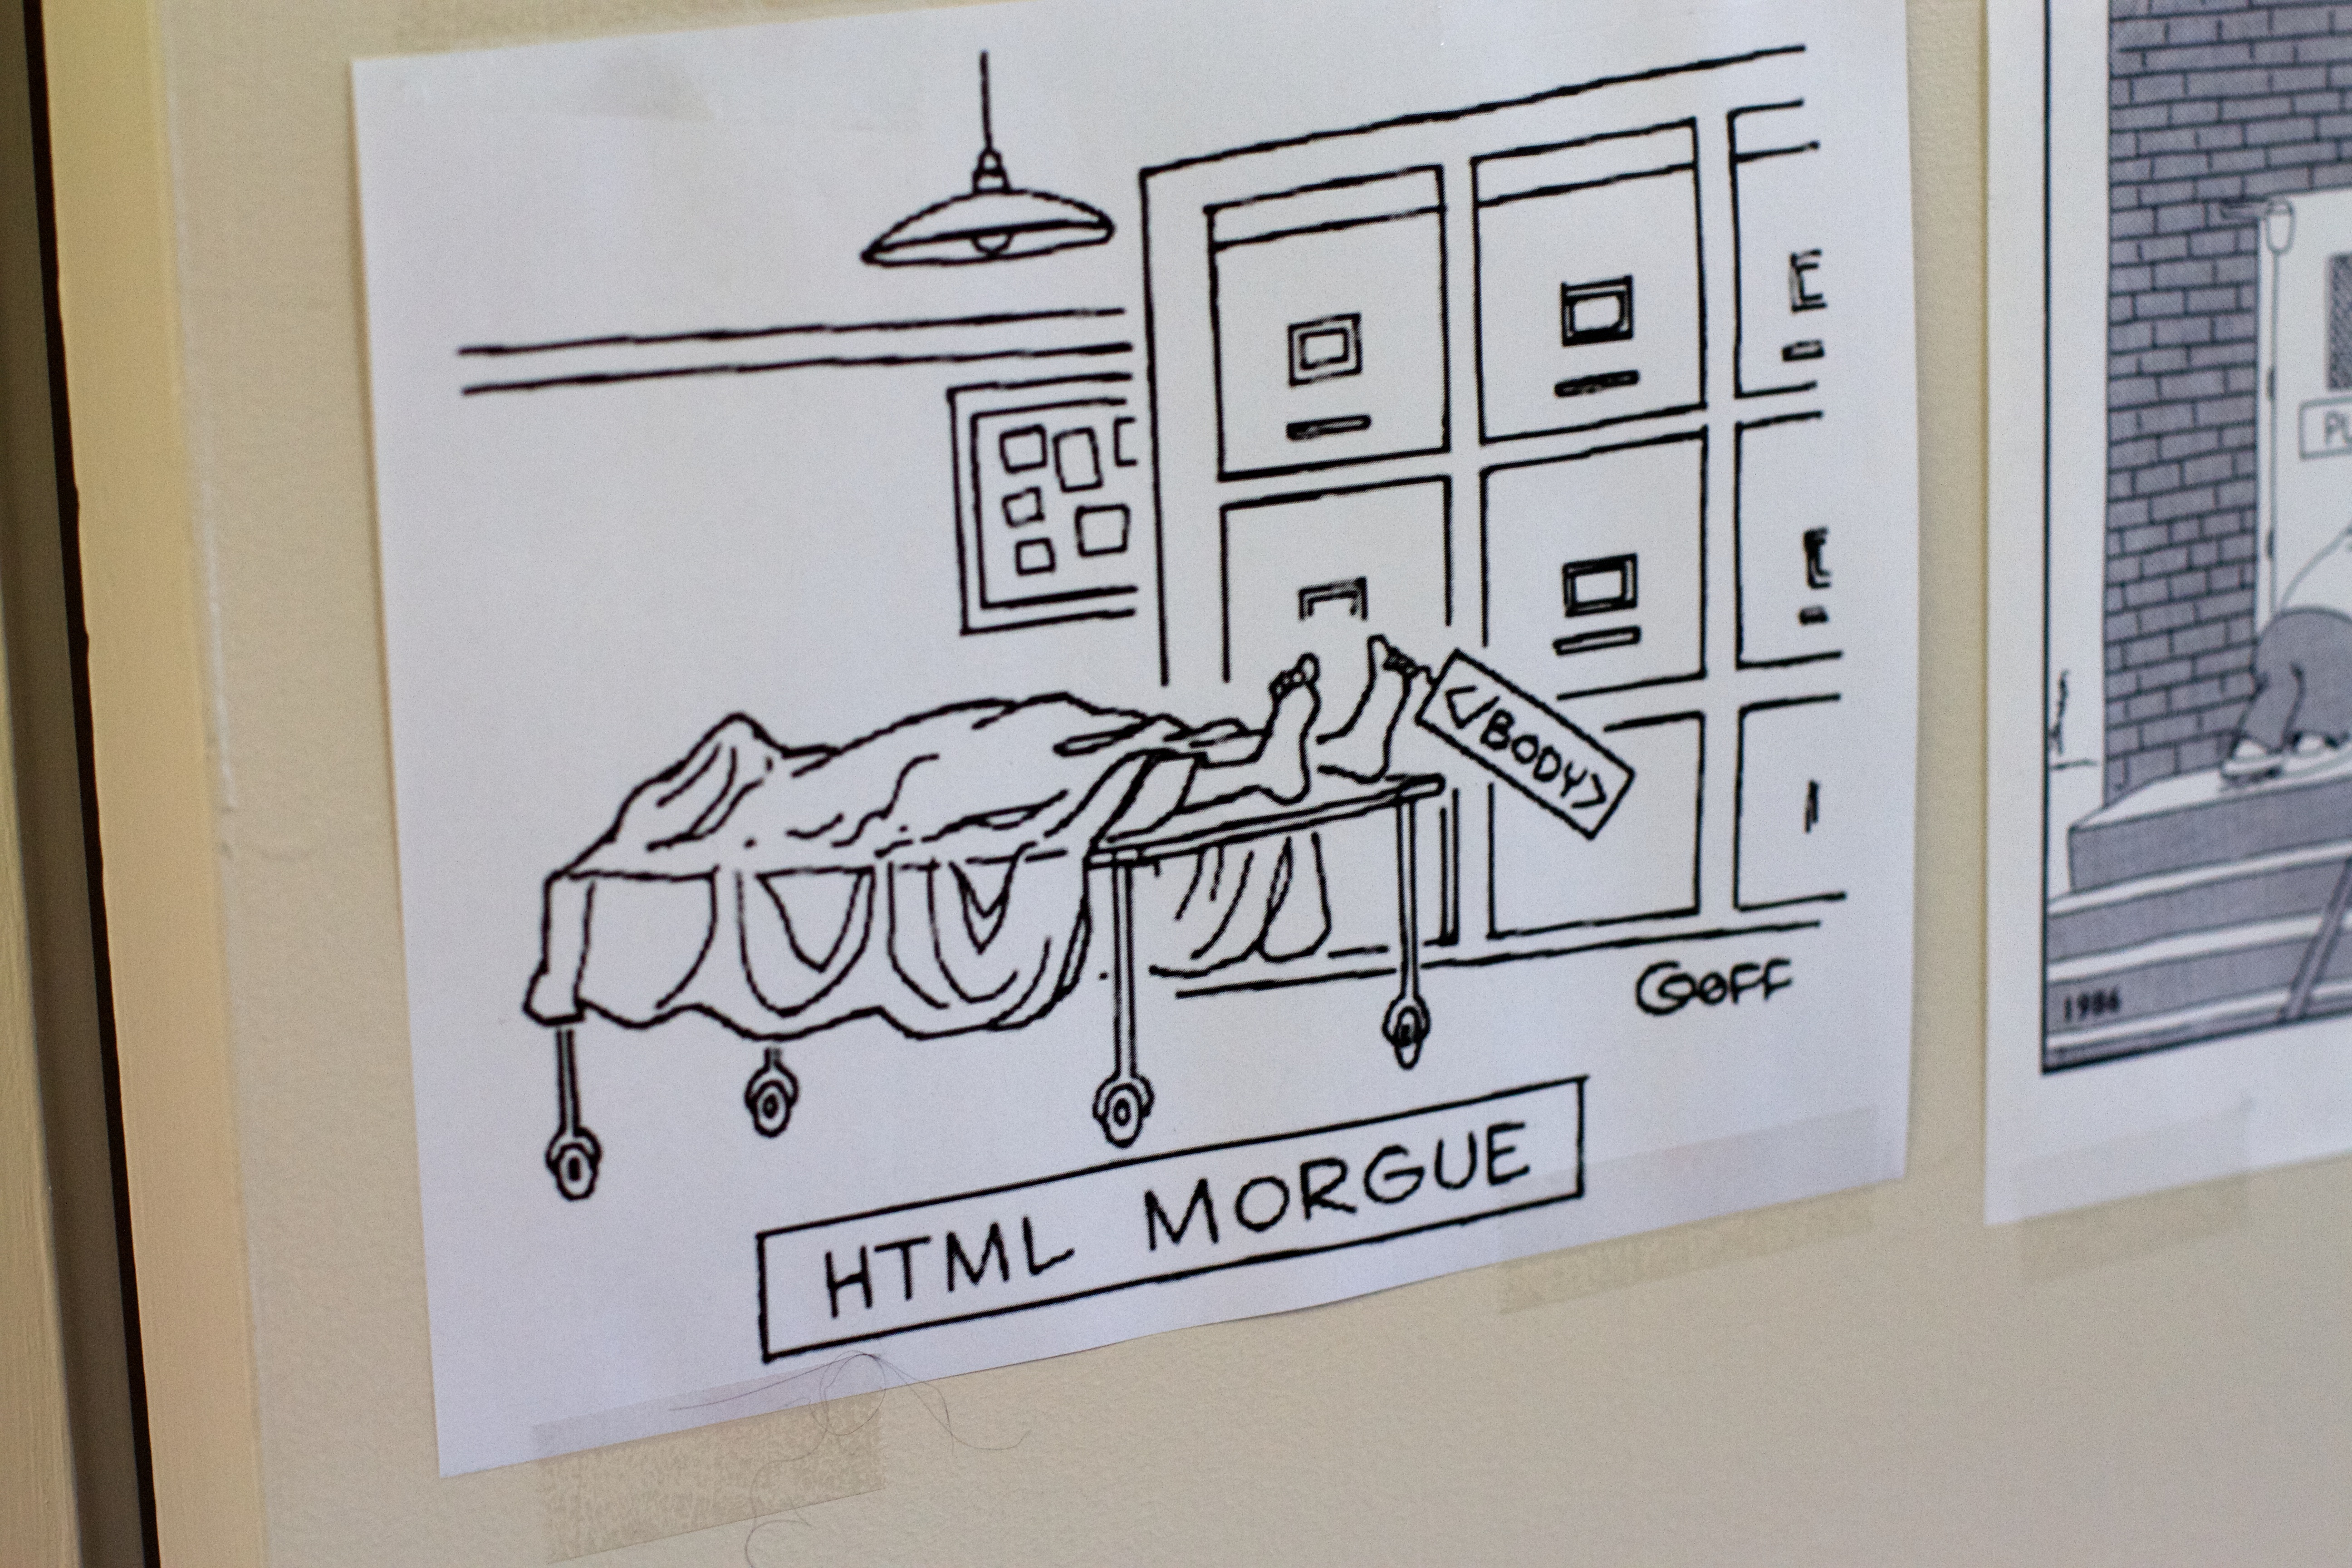
wall, brand, art, sketch, drawing, design, calligraphy, modern art